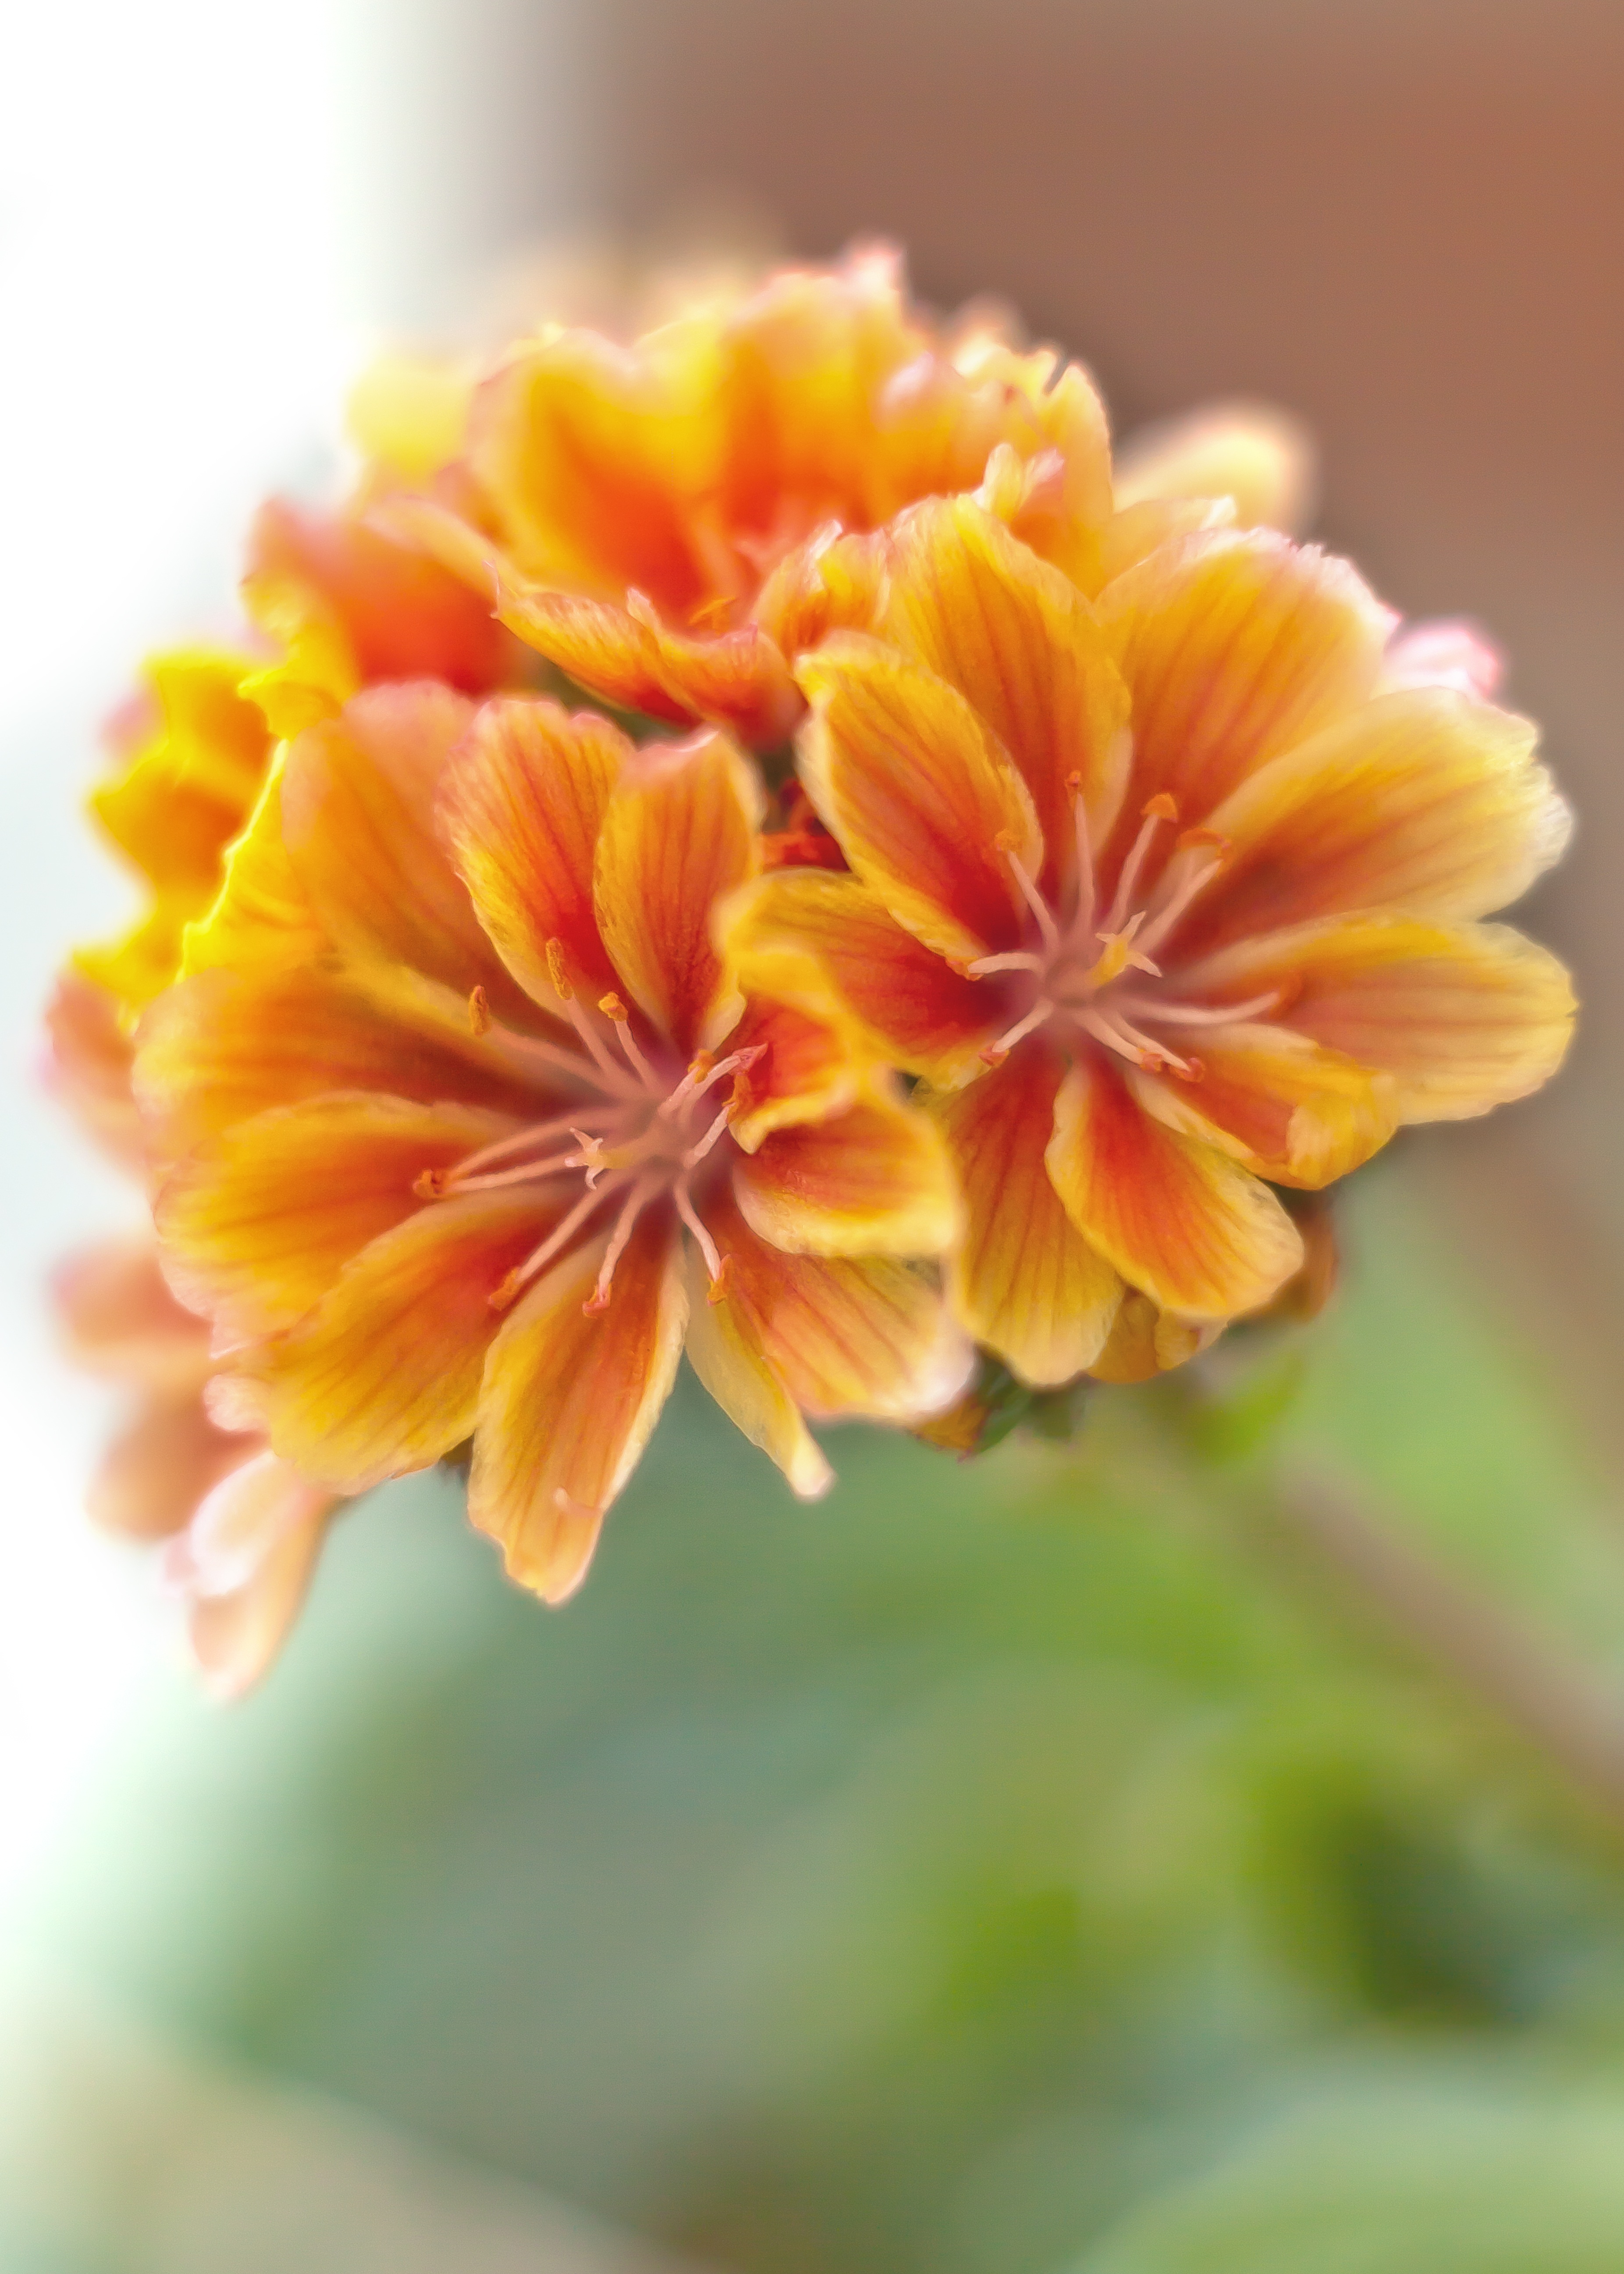
blossom, plant, flower, petal, bloom, orange, red, color, macro, botany, yellow, flora, wildflower, close up, macro photography, flowering plant, daisy family, annual plant, plant stem, land plant, fiora